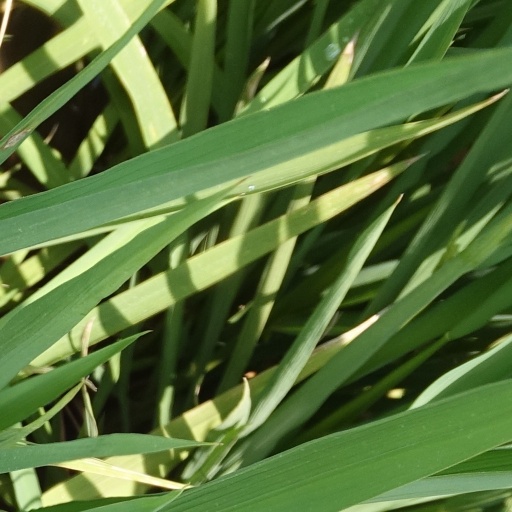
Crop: rice